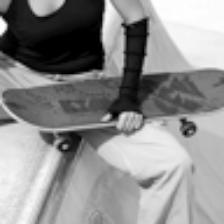
Label: NonHuman